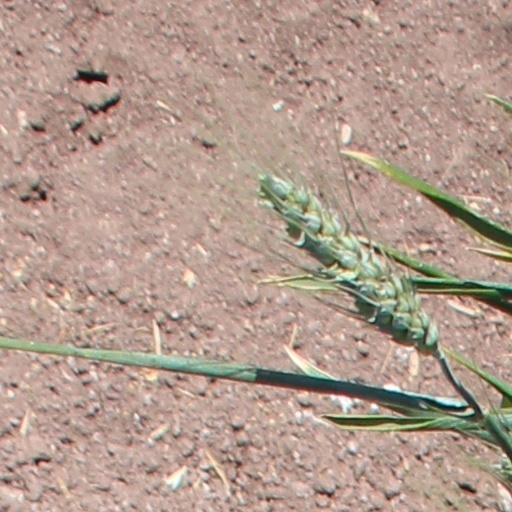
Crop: wheat